Trowulan Museum

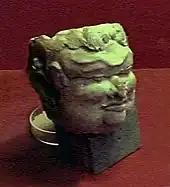
The Majapahit Terracotta

Today the museum not only houses the archaeological relics from Majapahit era, but also collects and displays various archaeological relics discovered all over East Java. From the era of King Airlangga, Kediri, to the era of Singhasari and Majapahit. Large collections of Hindu-Buddhist stone sculptures as well as Majapahit Terracotta art also displayed in the museum.